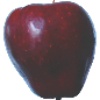
Label: red_delicious_apple